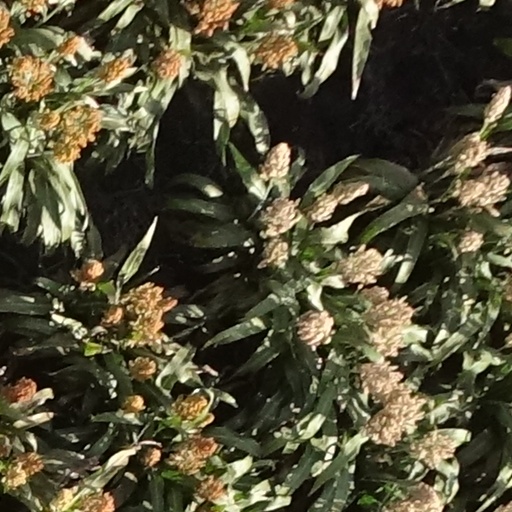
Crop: sorghum